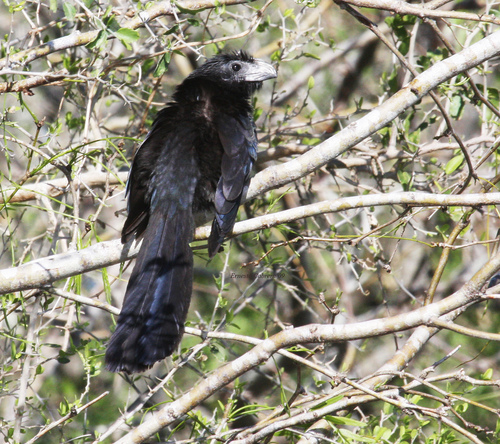
the bird has a small bill as well as a black breast and belly.
the bill is a light gray, almost white in color that extends through the cheek path, while the rest of its body is black with a subtle hint of blue traces.
this black bodied bird with light gray bill has wide retrices.
a bird with a large hooked bill and coarse black plumage.
the bird has a black belly with black wings, tail and a black and gray head.
a black large bird with hints of purple in secondaries and outer rectrices and inner rectrices.
the wings of the bird have various shades of black and blue, and the beak is a distinctive white color.
this bird has a short downward curved bill with black feathers an iridescence blue and purple.
a scruffy looking bird with a long tall that is mostly black with some hints of blue and a white beak.
this bird has wings that are black and has a thick bill
Species: Groove Billed Ani